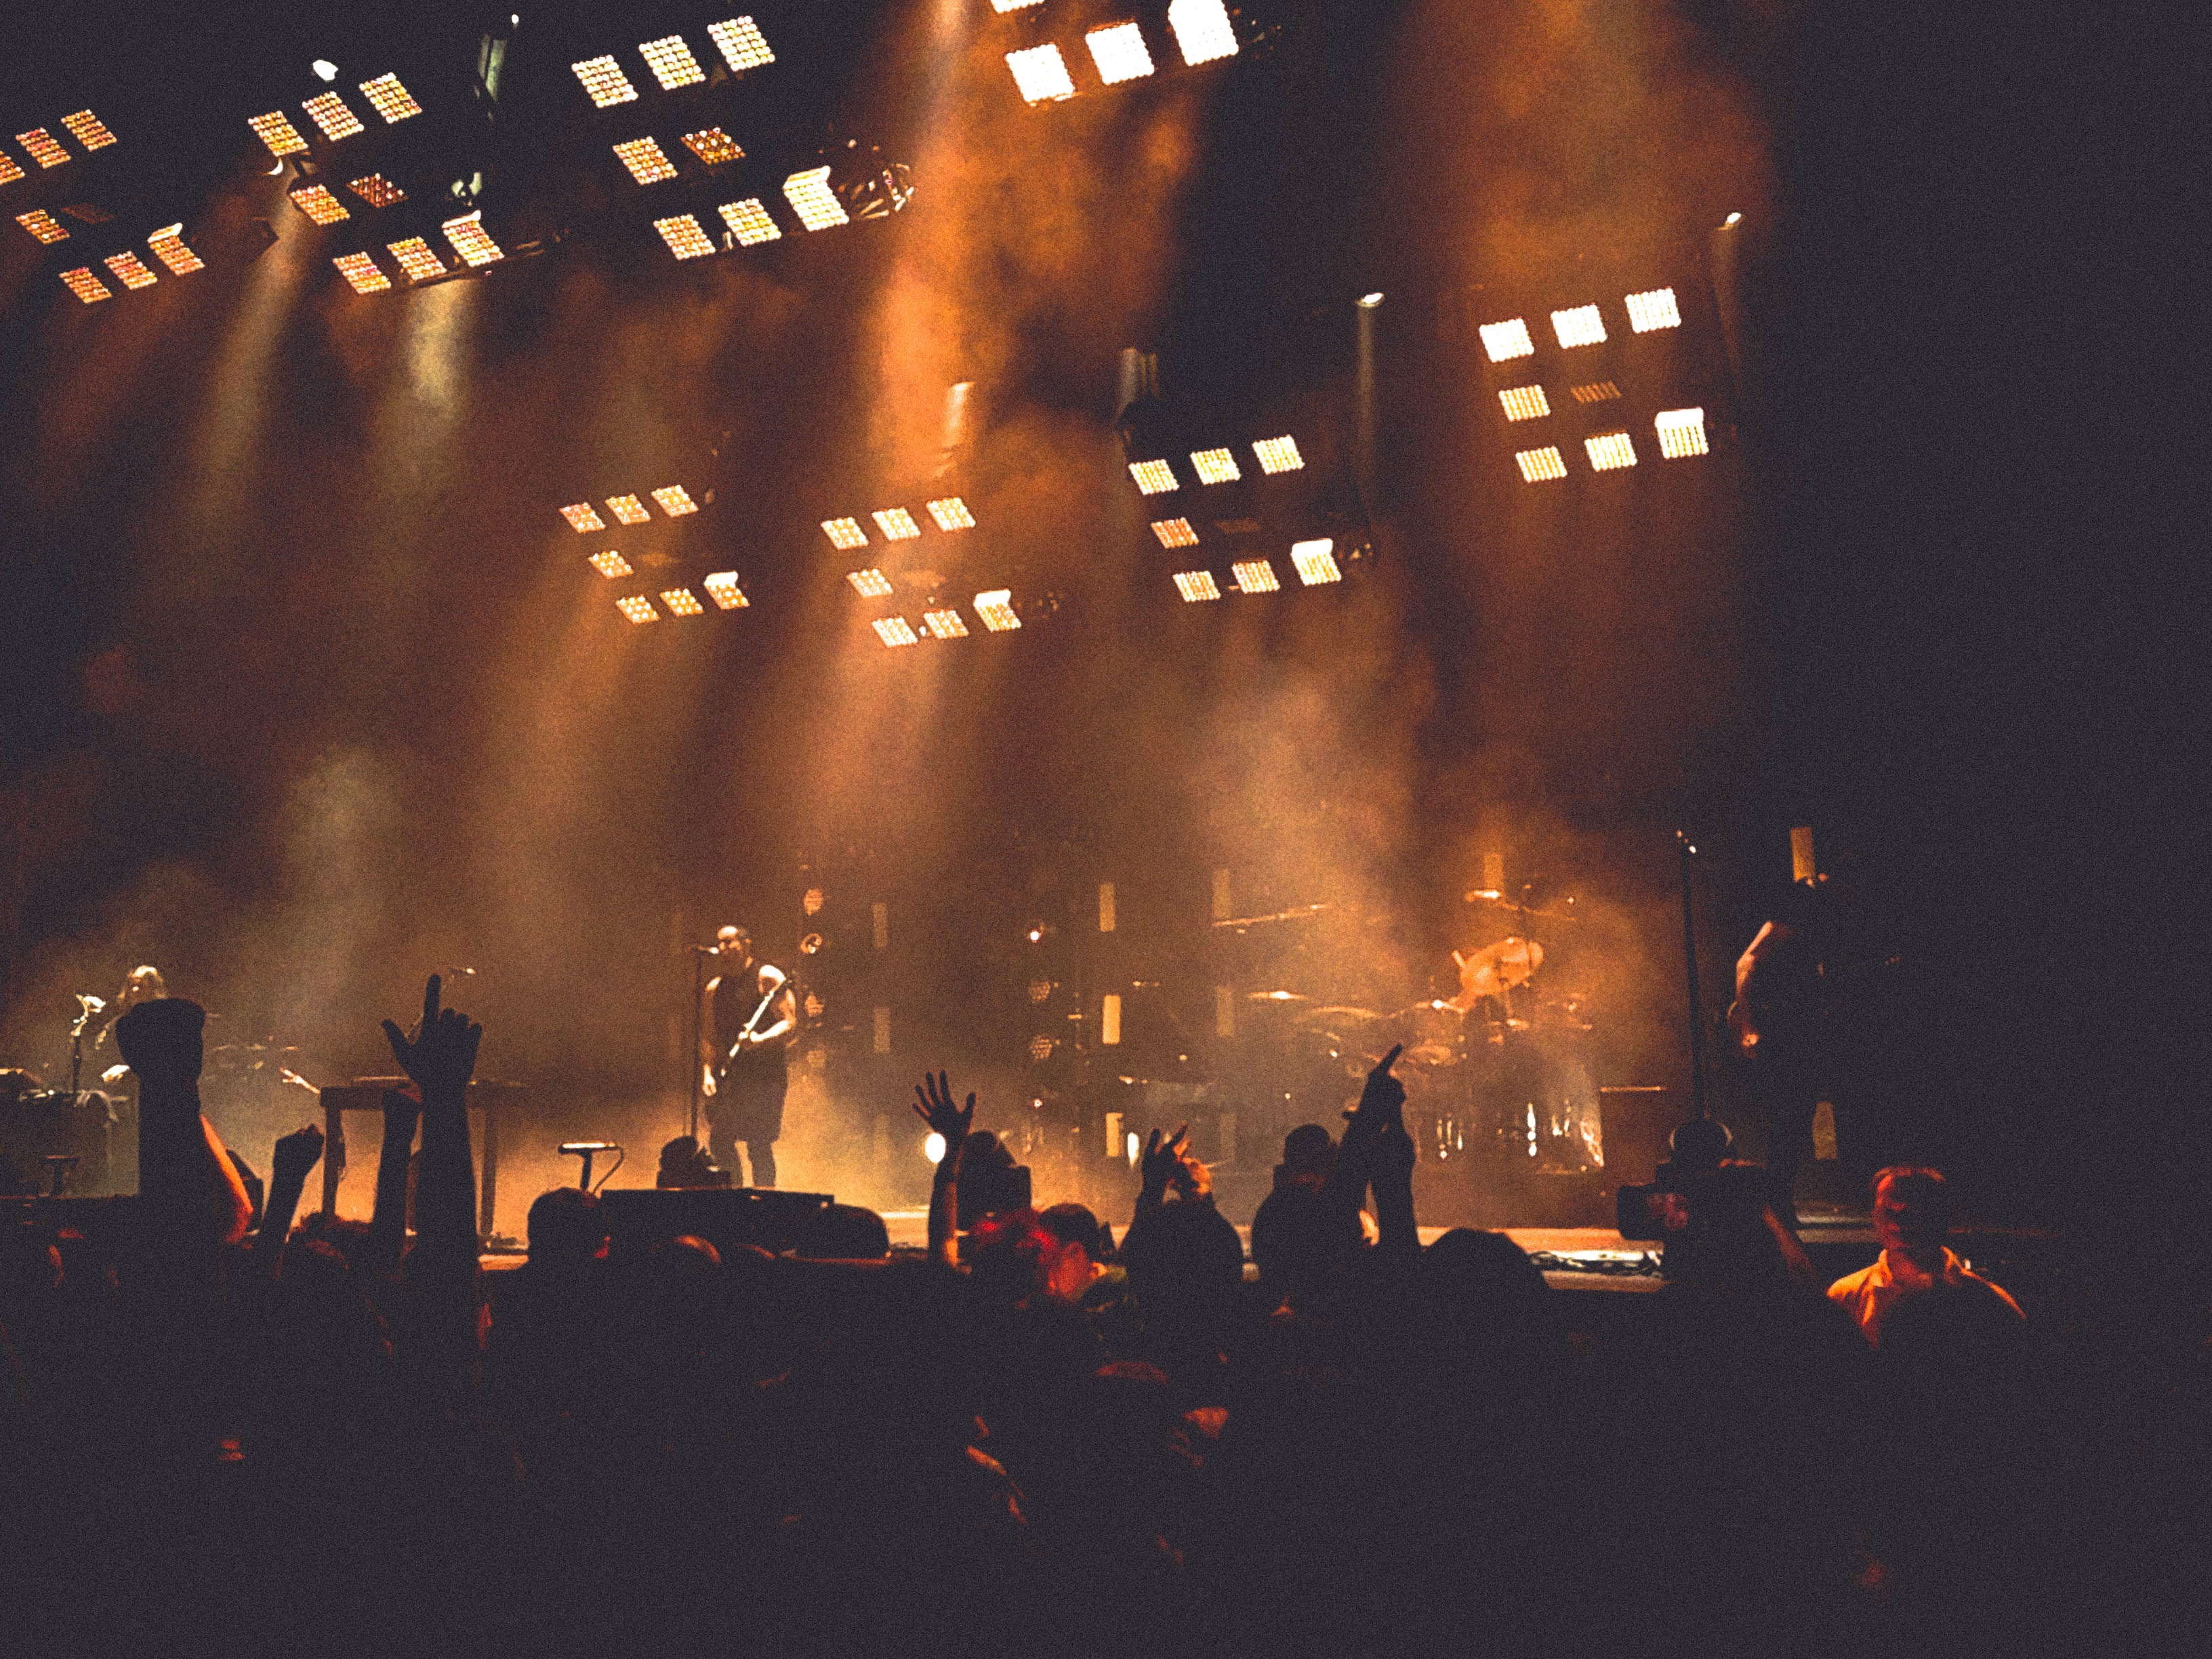
music, crowd, concert, band, gig, stage, performance, rock concert